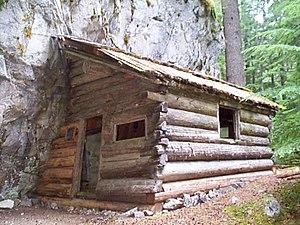
Cabane de rock dans le parc national du nord des Cascades, comté de Skagit, Washington, Etats-Unis
La Rock Cabin est une cabane américaine située dans le comté de Skagit, dans l'État de Washington. Protégée au sein du parc national des North Cascades, elle est inscrite au Registre national des lieux historiques depuis le 10 février 1989.